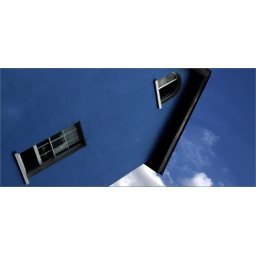
in the blue house